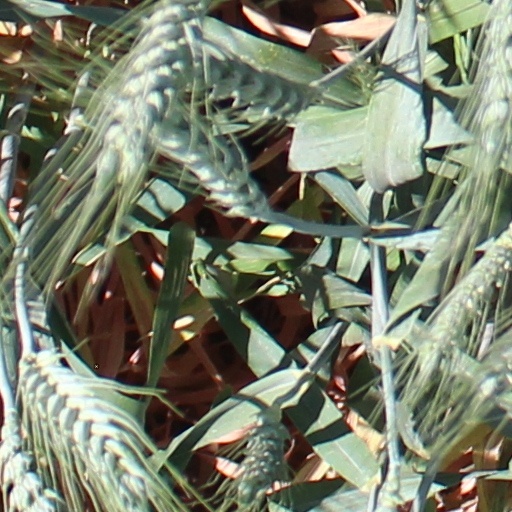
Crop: wheat